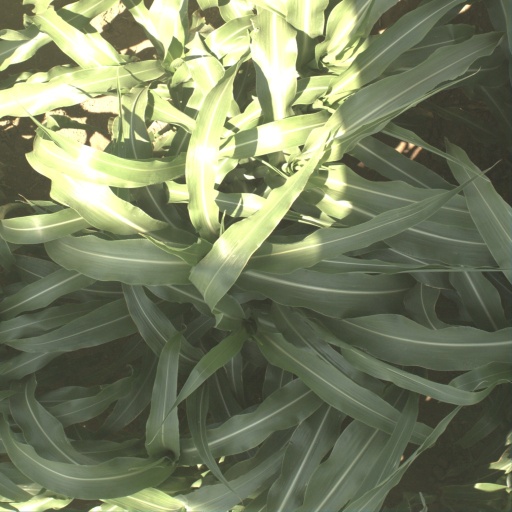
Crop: sorghum